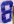
Number: 8